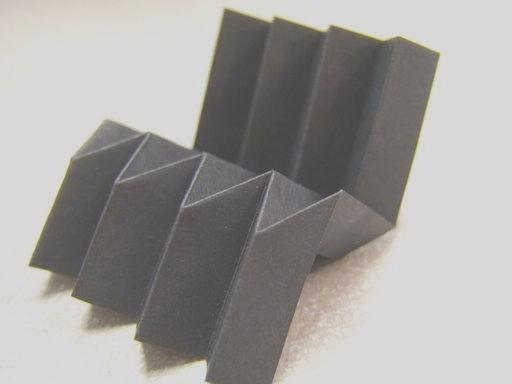
Material: paper